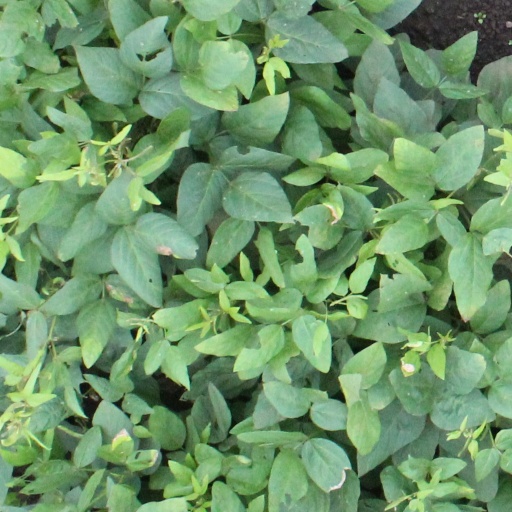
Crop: soybean